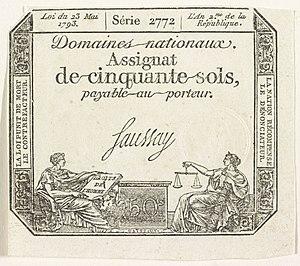
Sou est le nom porté dans le langage courant par différentes monnaies, de compte ou de règlement, de l'Antiquité à nos jours. Le nom trouve son origine dans la corruption du mot latin solidus. La longévité de son utilisation l'a ancré dans de nombreuses expressions courantes de la langue française.